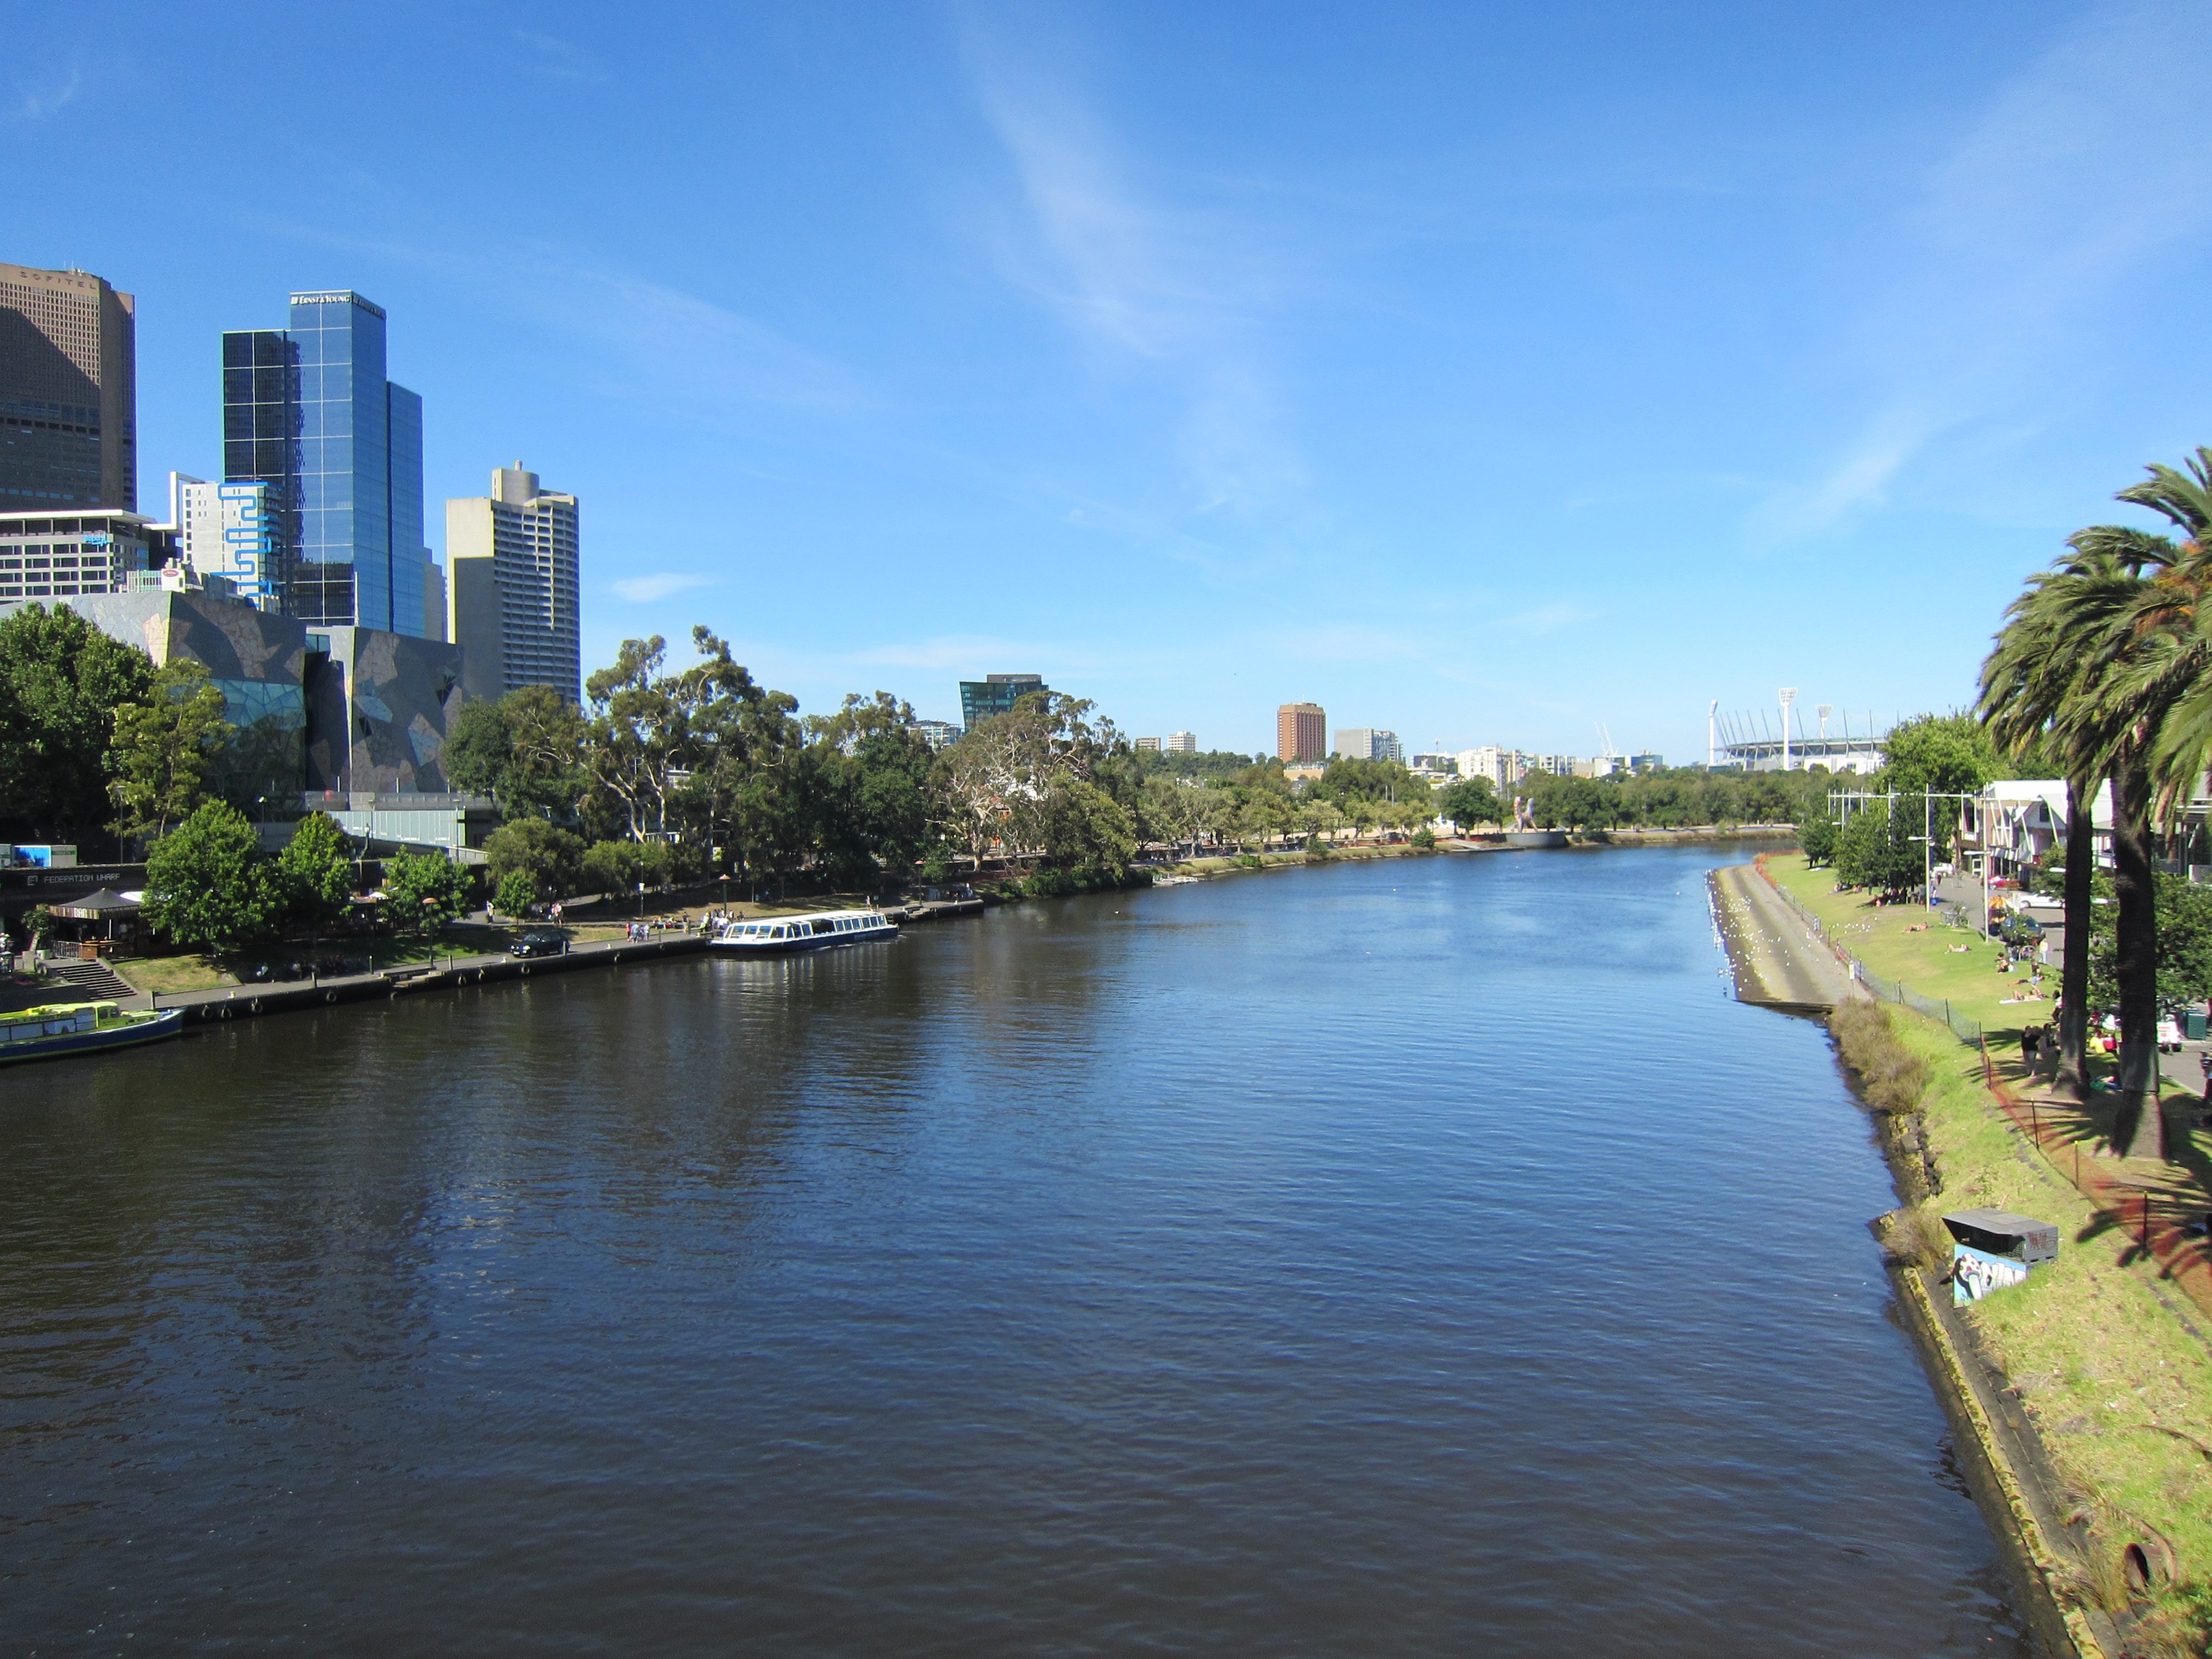
sea, coast, water, skyline, city, river, canal, cityscape, downtown, vacation, reflection, bay, waterway, body of water, australia, channel, melbourne, cbd, landform, melbourne skyline, yarra, melbourne city, geographical feature, human settlement